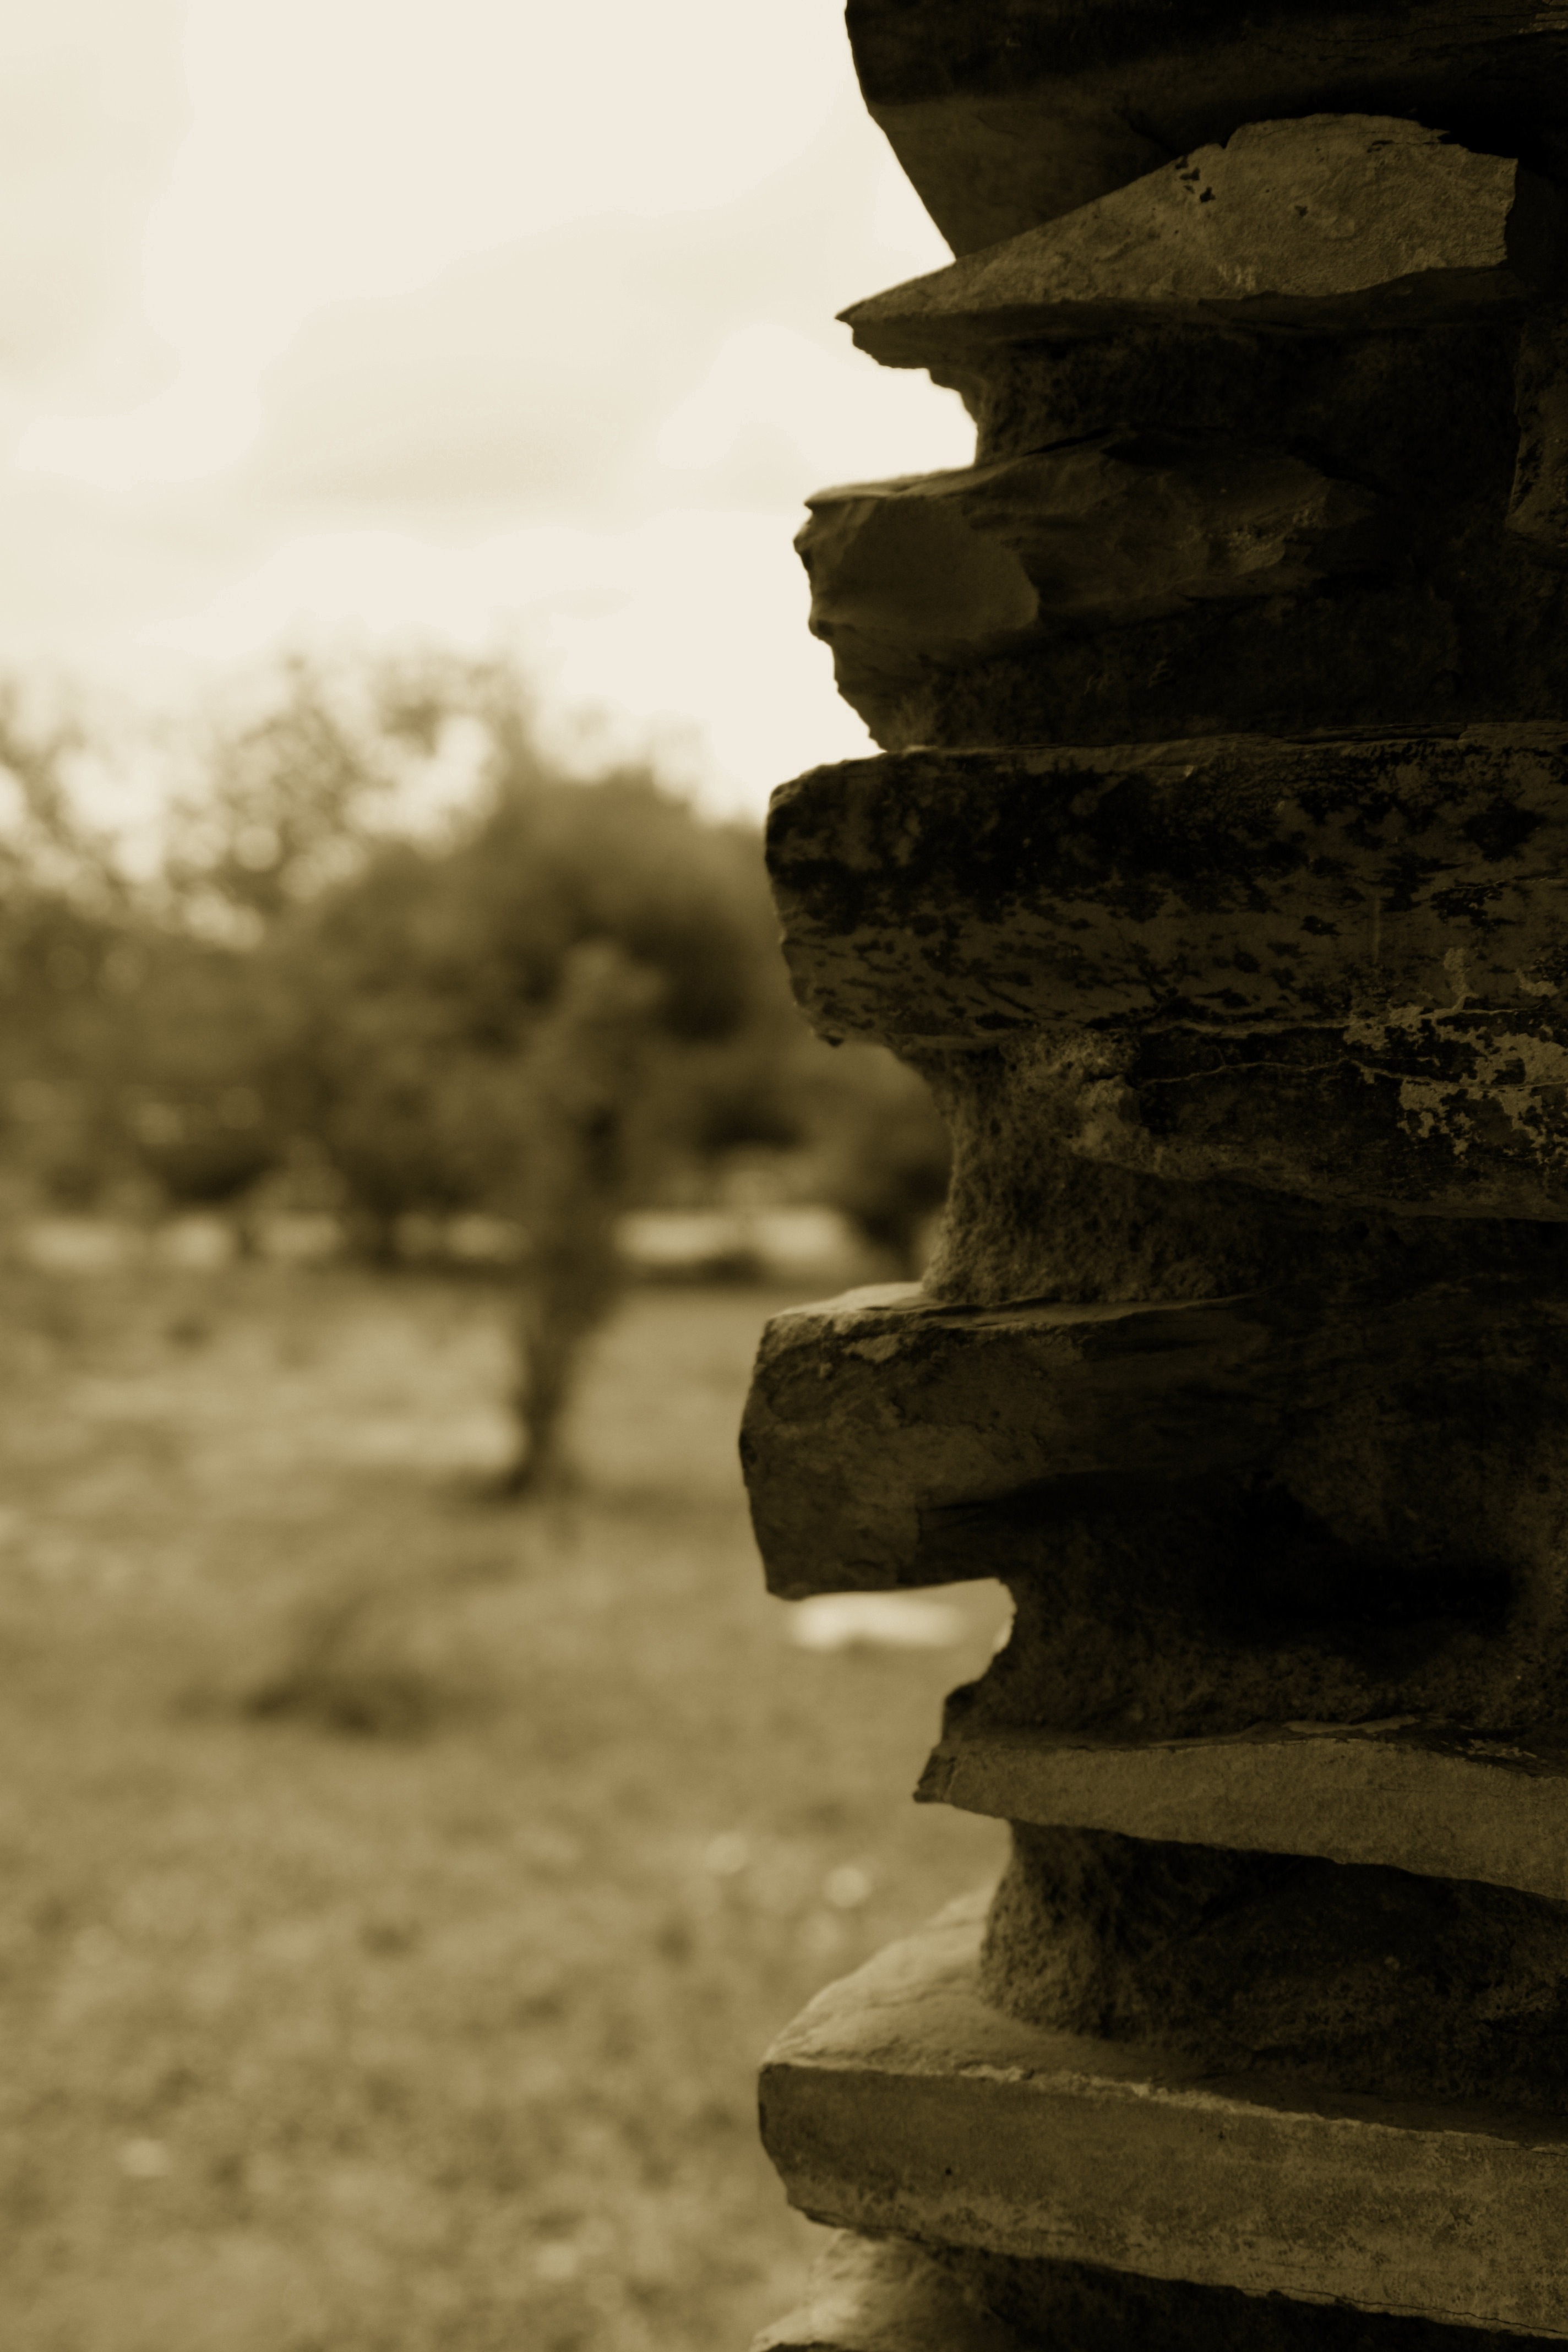
landscape, tree, grass, rock, architecture, sky, wood, house, sunlight, building, home, wall, brick, temple, builder, stock photography